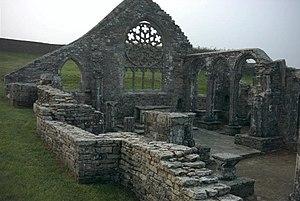
Chapelle de Languidou
La chapelle de Languidou est située dans la commune de Plovan, en Bretagne. D'un point de vue administratif, elle est dans le département du Finistère, arrondissement de Quimper. D'un point de vue ethnographique, elle est dans le Pays Bigouden, en Basse-Cornouaille.